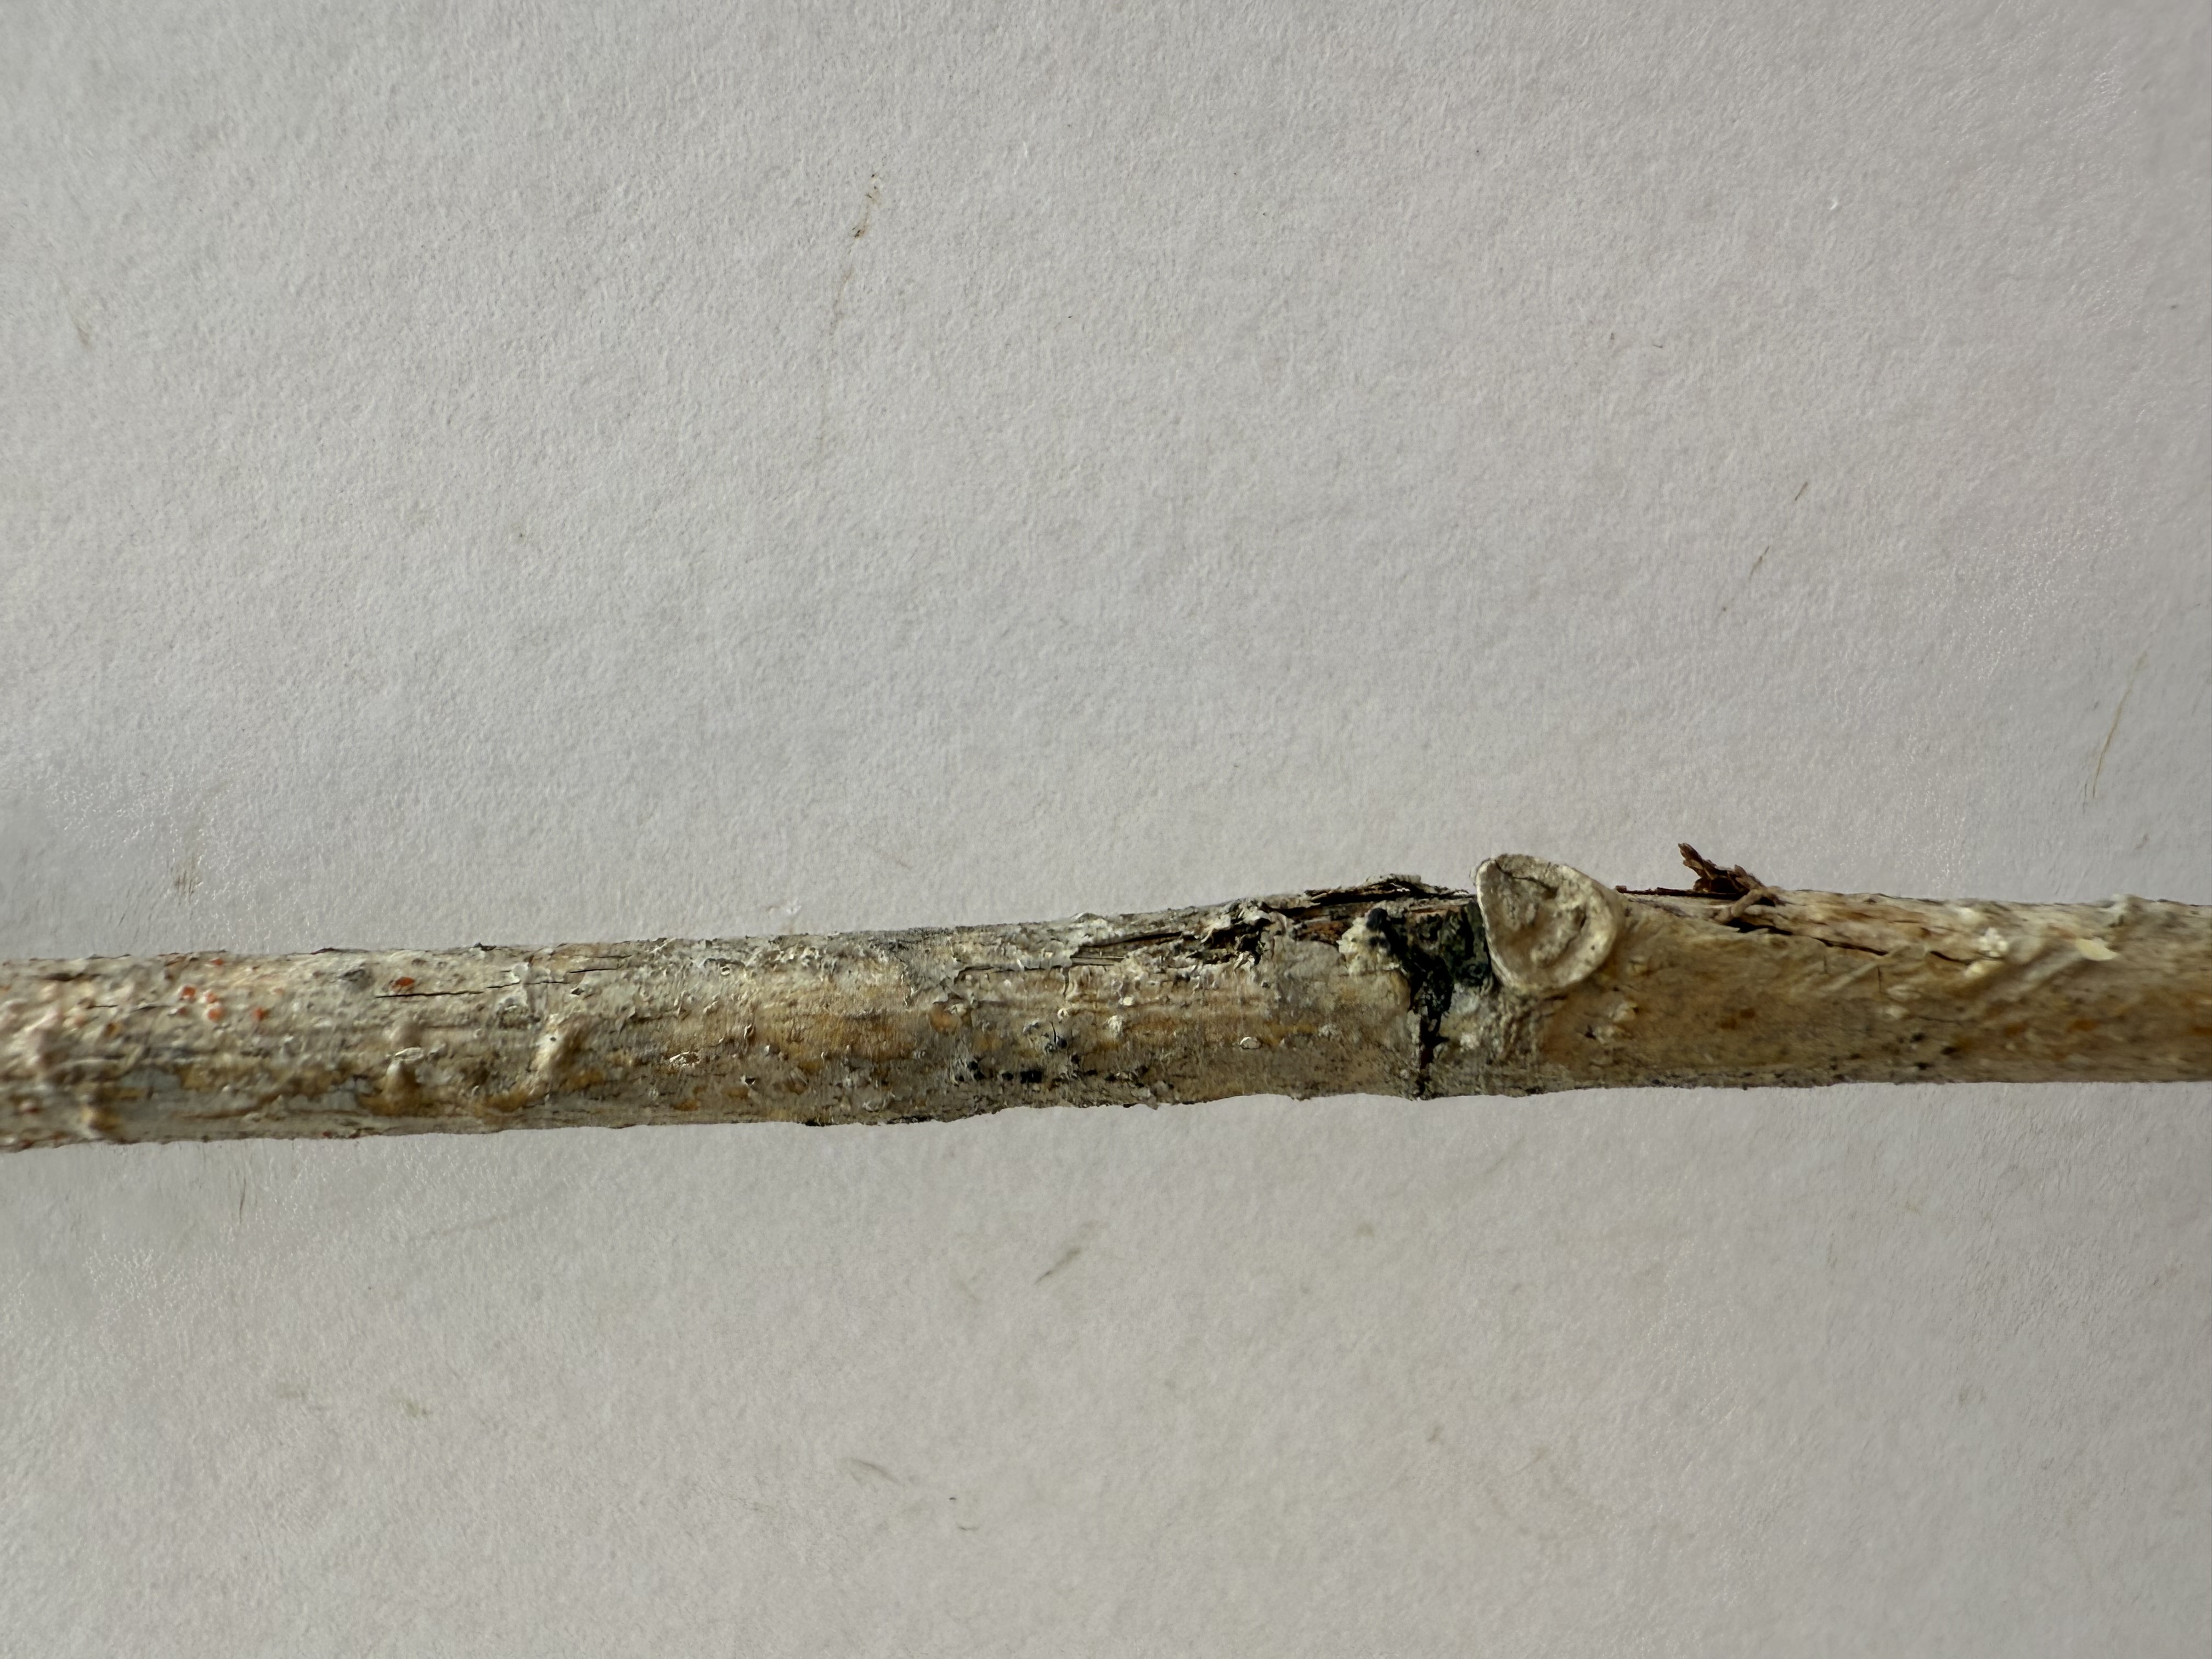
Variety: Black Mulberry